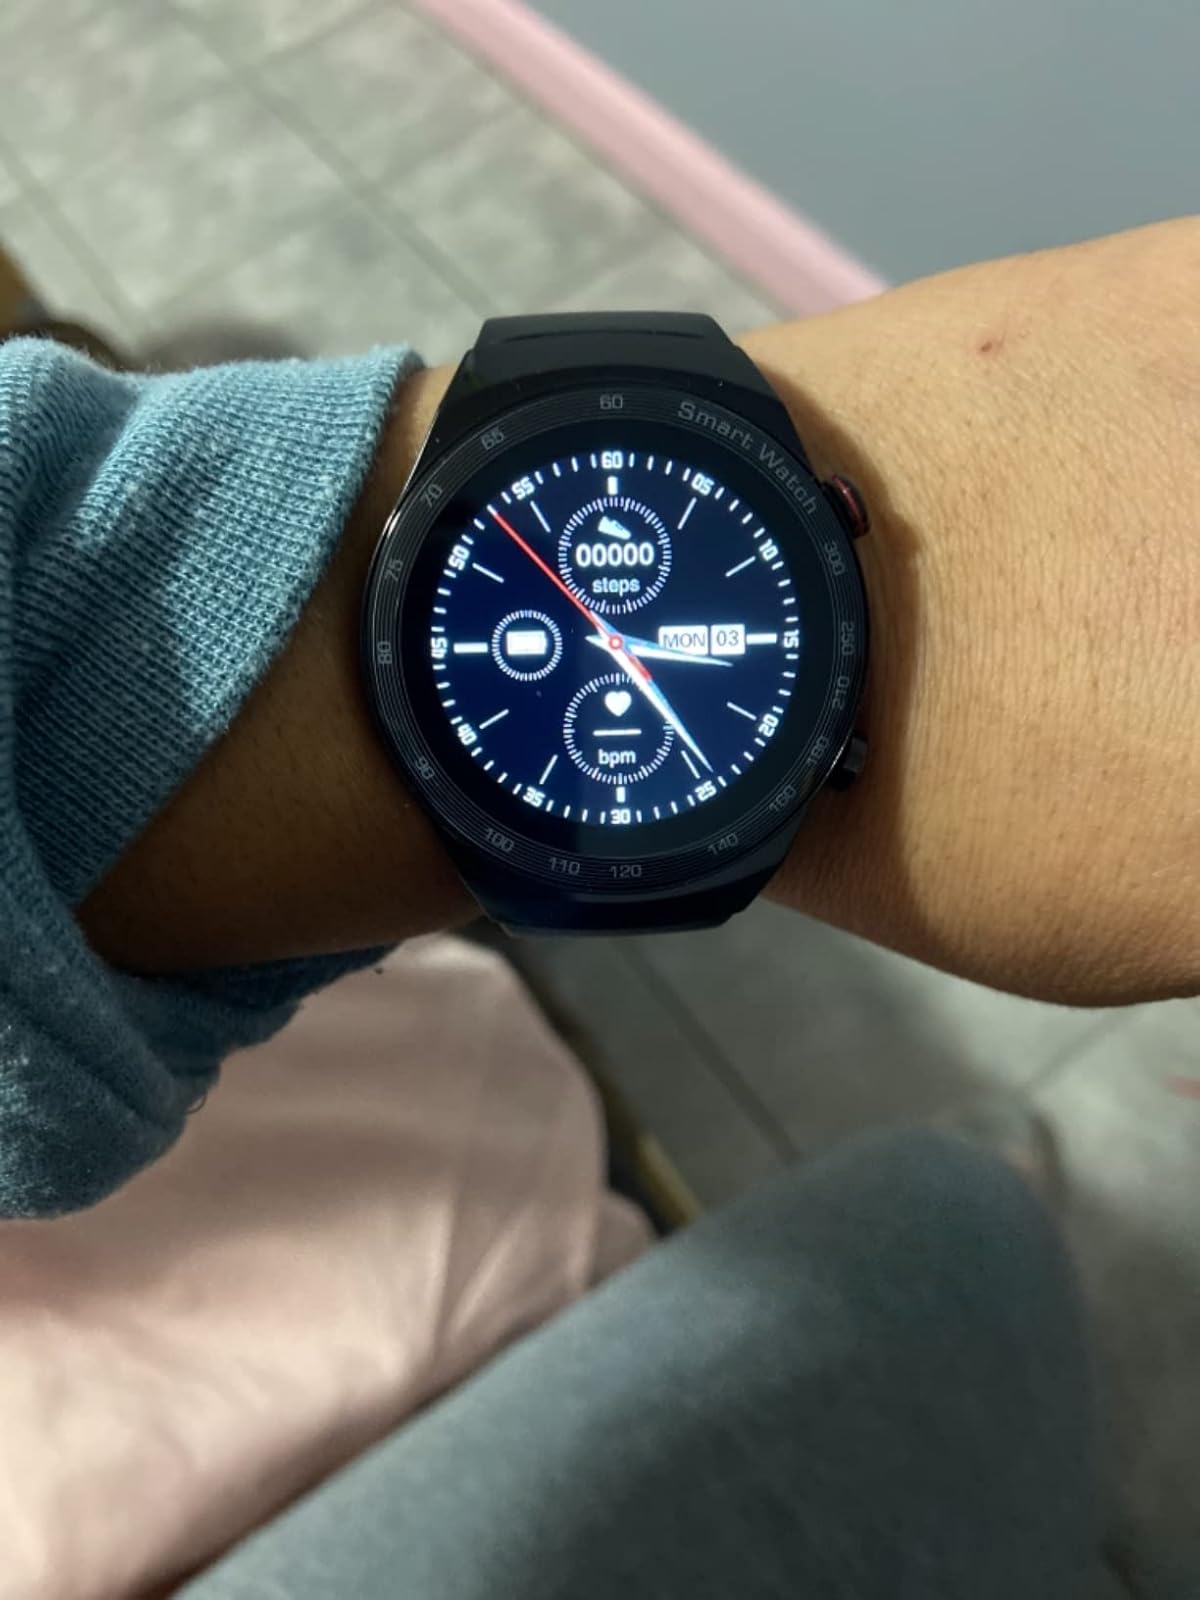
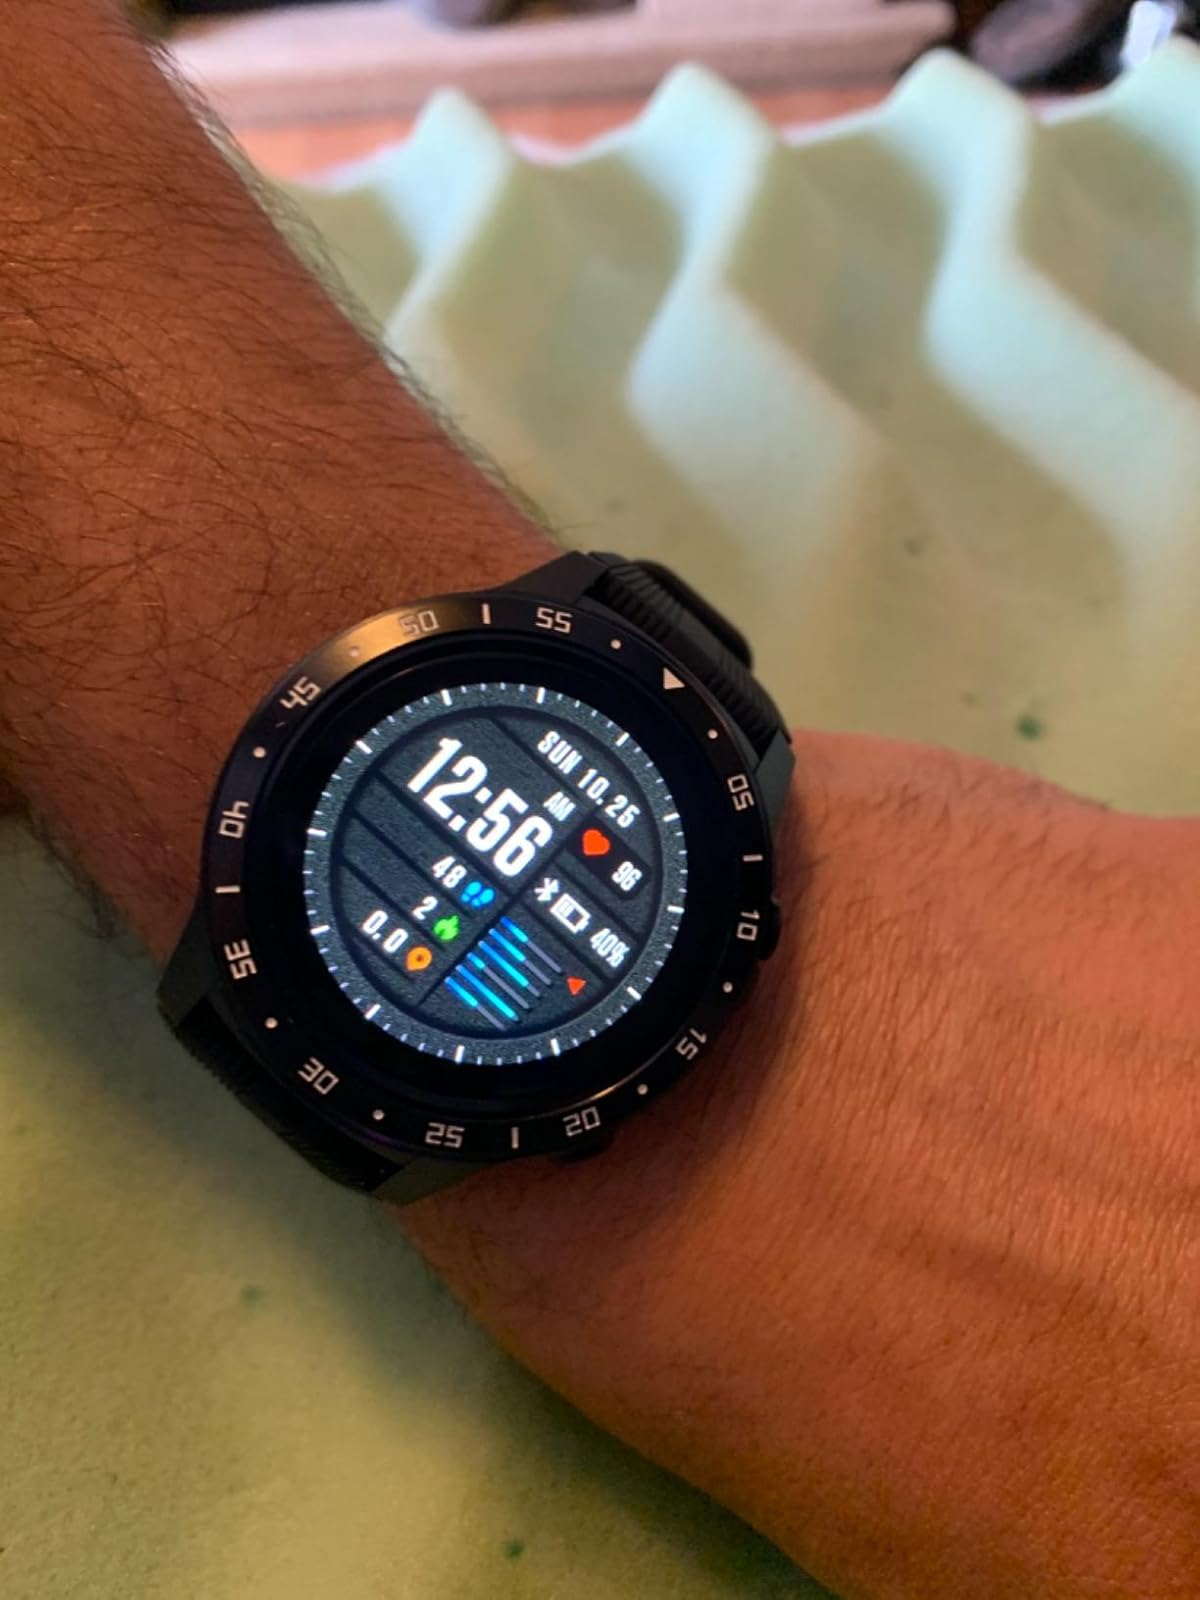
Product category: smartwatch
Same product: no